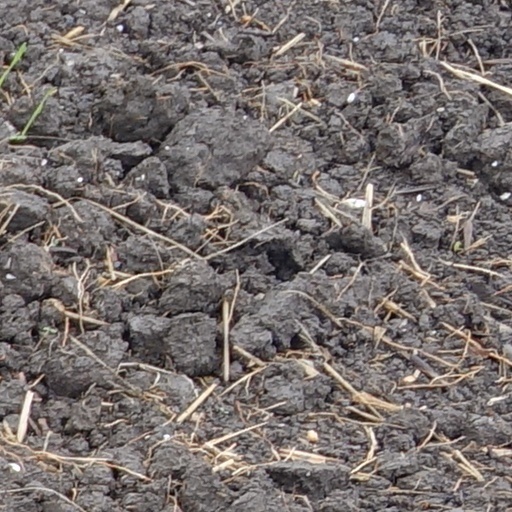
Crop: wheat